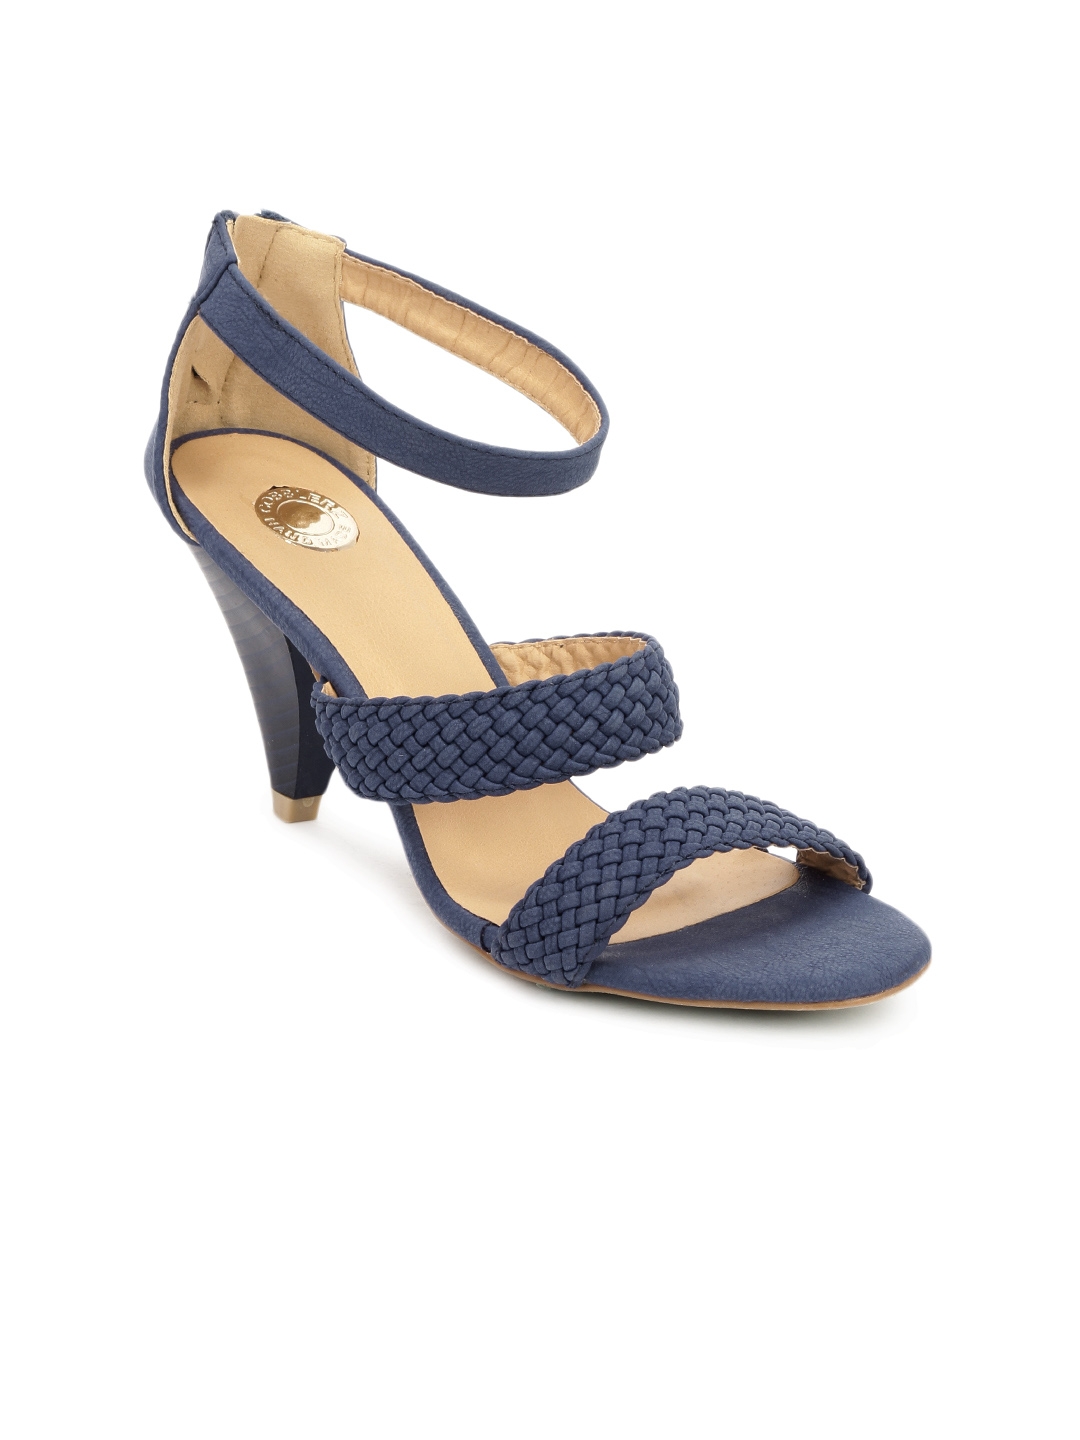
Cobblerz Women Blue Heels
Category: Footwear / Shoes / Heels
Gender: Women
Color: Blue
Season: Summer 2016
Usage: Casual